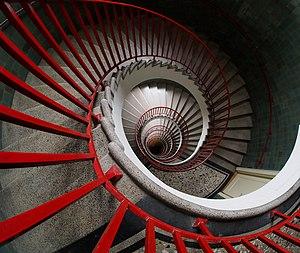
Escalier en colimaçon. Gratte-ciel Nebotičnik à Ljubljana, Slovénie. Polski: Schody spiralne w wieżowcu Nebotičnik w Lublanie, w Słowenii. Slovenščina: Art déco spiralno stopnišče v Nebotičniku. Ljubljana, Slovenia. This photograph was taken with an Olympus E-P5
Un escalier en colimaçon ou de manière désuète en limaçon est un escalier de forme hélicoïdale.